Concession of Evoramonte

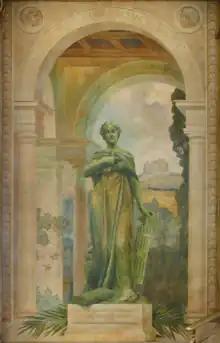
"The Triumph of Constitutionalism": allegory of the Convention of Evoramonte by João Vaz, São Bento Palace

The Concession of Evoramonte, also known as the Convention of Evoramonte, is a peace treaty signed on 26 May 1834, in the town of Evoramonte, Alentejo, between the Constitutionalists and the Miguelites, that ended the Portuguese Civil War (1828–1834).